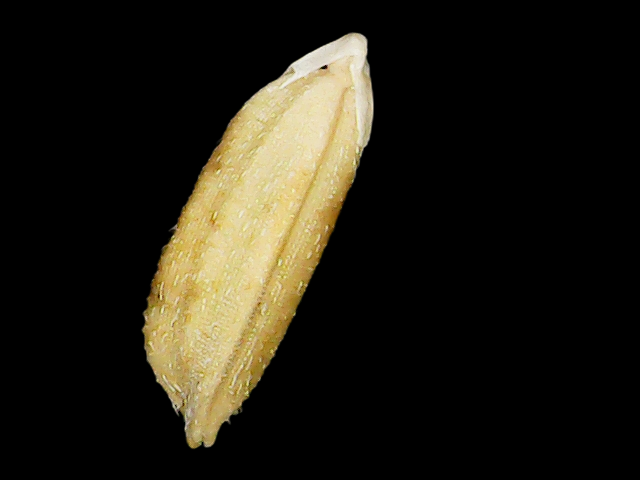
Rice variety: Bd51